Turkic Christians

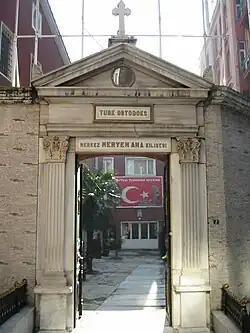
Entrance to the Meryem Ana church, headquarters of the Autocephalous Turkish Orthodox Patriarchate in Galata, Istanbul

There had been Christian conversions among Uighur Muslims in the late 19th and early 20th centuries, but these were suppressed by the First East Turkestan Republic government agents. In 1904, George W. Hunter with the China Inland Mission opened the first mission station for CIM in Xinjiang. But already in 1892, the Mission Covenant Church of Sweden started missions in the area around Kashgar, and later built mission stations, churches, hospitals and schools in Yarkant and Yengisar. Because of persecution, the churches were destroyed and the believers were scattered. From 1894 to 1938, many Uighur Muslims converted to Christianity. They were killed, tortured and jailed. Christian missionaries were expelled. According to the national census, 0.5% or 1,142 Uyghurs in Kazakhstan were Christians in 2009.